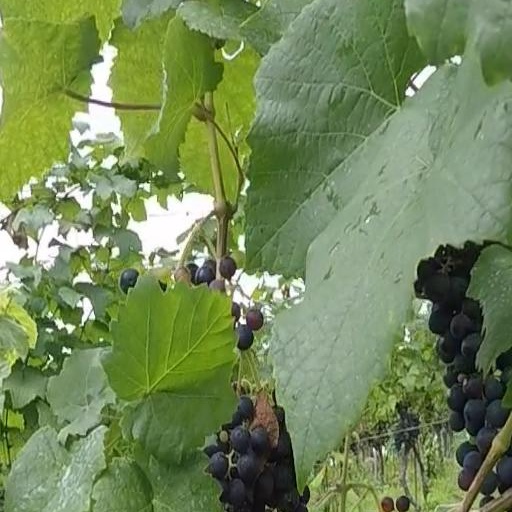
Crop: grape